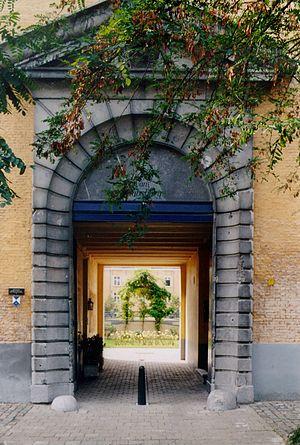
Henri Kichka, né le 14 avril 1926 à Bruxelles et mort le 25 avril 2020 dans la même ville, est un survivant belge des camps d'extermination nazis, issu d'une famille juive d'origine polonaise. Il est le seul de sa famille à avoir survécu à la déportation des Juifs de Belgique.